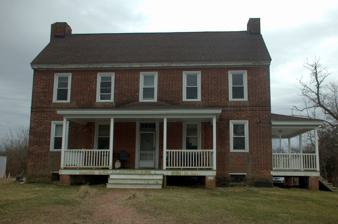
Building: Short's Landing Hotel Complex
Country: United States of America
Year built: 1780
United States historic place Short's Landing Hotel Complex U.S. National Register of Historic Places Show map of Delaware Show map of the United States Location 6180 Hay Point Landing Road , near Smyrna, Delaware Coordinates 39°20′49″N 75°32′12″W / 39.346959°N 75.536639°W / 39.346959; -75.536639 Area 91.8 acres (37.2 ha) Built 1780 ( 1780 ) Architectural style Federal NRHP reference No. 83003506 Added to NRHP October 17, 1983 Short's Landing Hotel Complex is a historic hotel and farm complex located near Smyrna , Kent County, Delaware . The complex consists of five contributing buildings and one contributing structure. They are the brick hotel (c. 1780), a frame Federal -style mansion house (c. 1800), a small abandoned factory, and an extensive collection of outbuildings including a stable, granaries and storage sheds.  The hotel is a two-story, five bay brick vernacular structure. The frame mansion house has a traditional center-hall, single-pile floor plan.  The frame leadite factory was in operation mainly from the 1920s to the late 1940s. It was listed on the National Register of Historic Places in 1983. References